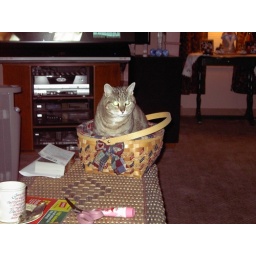
christmas cat in basket 1